Noctis Lucis Caelum

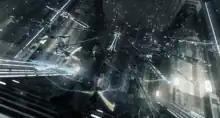
Noctis in the "Final Fantasy Versus XIII" trailer from 2006; the placeholder outfit was designed by original director Tetsuya Nomura.

Noctis was created and designed by Tetsuya Nomura, the original director of "Final Fantasy XV", which was originally titled "Final Fantasy Versus XIII" and was planned as a series of spin-offs within the "Fabula Nova Crystallis" sub-series. Nomura did not want Noctis to look strong but to be used to communicate the story's darkness, which caused some difficulties for the team. His full name loosely translates from Latin into "Light of [the] Night Sky"; his nickname "Noct" translates as "of the Night". Unlike Nomura's earlier protagonists, Noctis' name was not going to be based on the sky or weather. The character was named after Lightning, the main protagonist of "Final Fantasy XIII", who has given a weather-based name. The name also referenced Sora, the main protagonist of the "Kingdom Hearts" series; "Sora" and "Caelum" both mean "sky" in their respective languages.